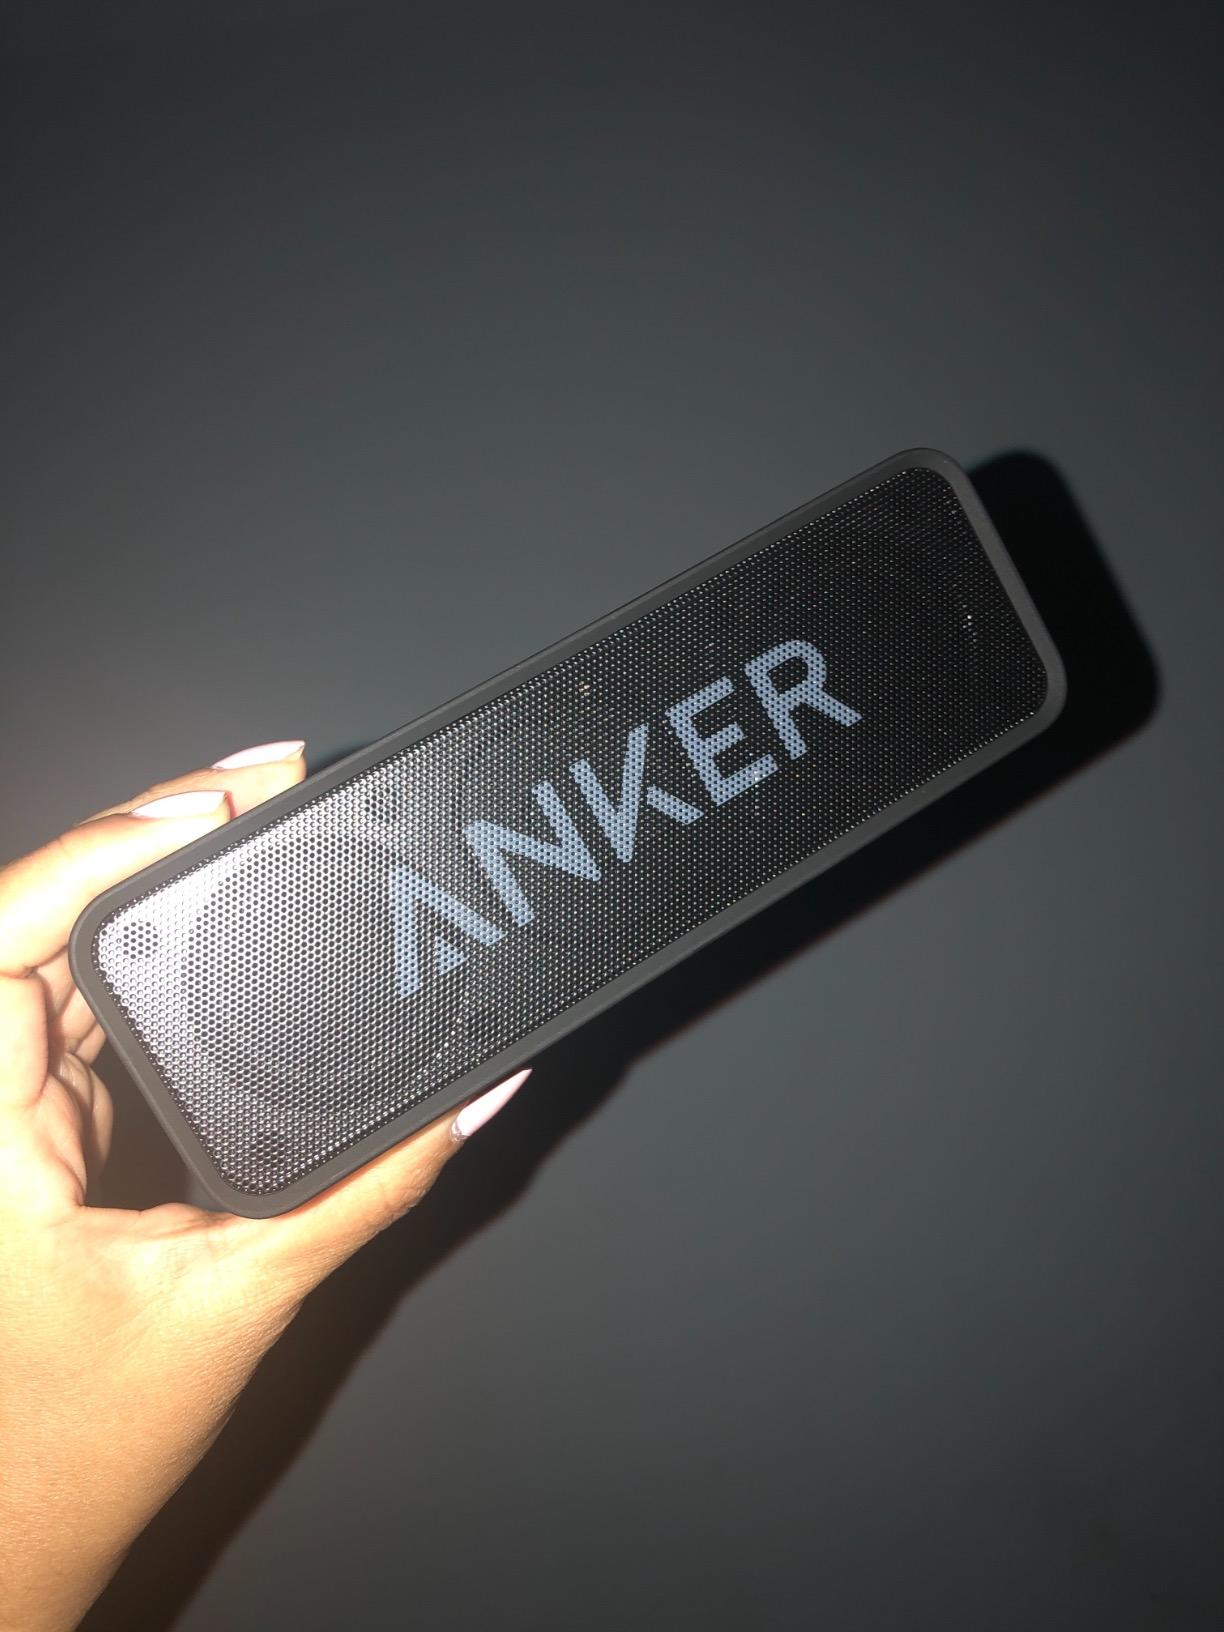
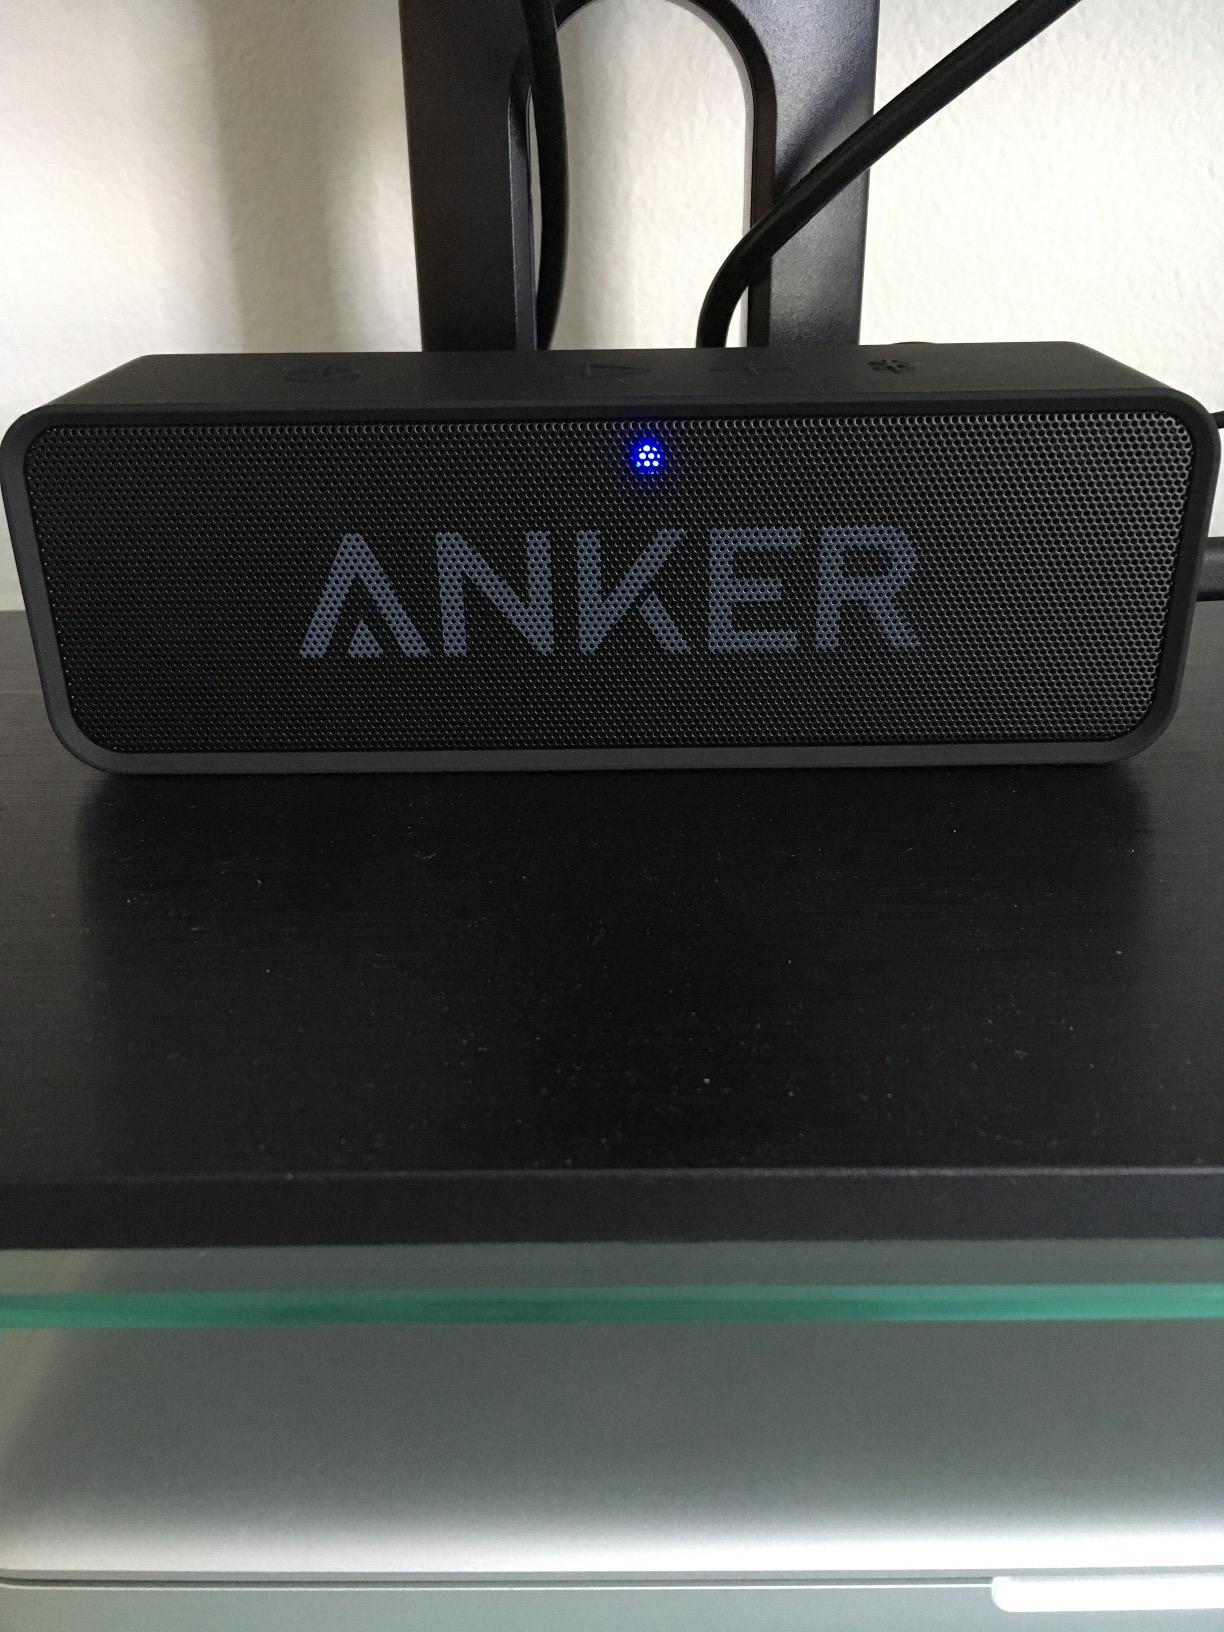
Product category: speaker
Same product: yes